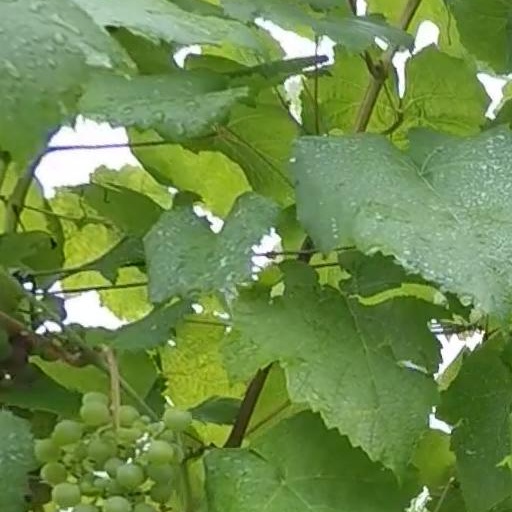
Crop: grape